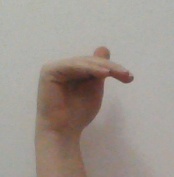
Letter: khaa